European Commission

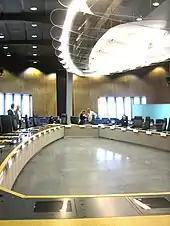
Floor 13 of the Berlaymont, Commission's meeting room

The Commission headed by Jacques Delors was seen as giving the Community a sense of direction and dynamism. Delors and his College are also considered as the "founding fathers of the euro". The "International Herald Tribune" noted the work of Delors at the end of his second term in 1992: "Mr. Delors rescued the European Community from the doldrums. He arrived when Europessimism was at its worst. Although he was a little-known former French finance minister, he breathed life and hope into the EC and into the dispirited Brussels Commission. In his first term, from 1985 to 1988, he rallied Europe to the call of the single market, and when appointed to a second term he began urging Europeans toward the far more ambitious goals of economic, monetary, and political union".